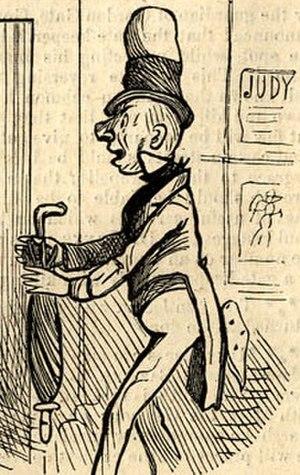
Ally Sloper, dit « The Friend of Man », est un personnage créé en 1867 par l'écrivain et dessinateur britannique Charles Henry Ross pour animer le magazine satirique Judy. Initialement créé pour des bandes dessinées, Ally Sloper fut également héros de roman et de dessins humoristiques.